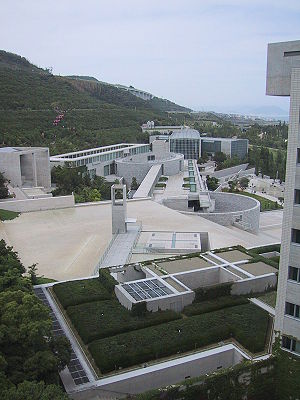
Tadao Ando
Westin Awaji Island hotel på Awaji Island, Japan
Tadao Ando er en japansk arkitekt, der arbejder med et ekstremt enkelt formsprog. Han er berømt for hans arbejde med In-situ beton. Tadao Ando benytter sig typisk af krydsfinér støbeplader som er glatte og det bliver betonen derfor også. I stedet for at gemme de støbehuller væk der opstår for at holde sammen på støbeformen, viser han dem frem som en del af værket. Man kan tale om en ærlig konstruktion der ikke har noget at skjule. Støbeformshullerne er en del af Tadao Andos karakteristiske arkitektoniske udtryk. I dansk sammenhæng er det ofte tillagt for stor vægt at hans byggerier går op i tatamimåtte modulmål. Det er et ganske almindelig Japansk byggemodulmål og har været det i hundreder af år. Tadao Andos bygerier fremstår klare og med en fornemmelse for rumlighed. Ofte kun i ét dominerende materiale: Beton. Dette får rummene og bygningerne til at træde tydeligere frem gennem deres volumer og det lys der falder på dem.